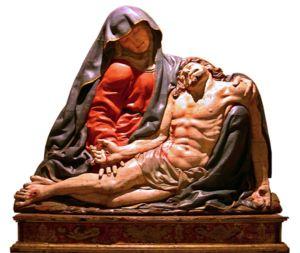
Jean de Joigny est un sculpteur franco-espagnol né à Joigny en 1506 et mort à Valladolid le 10 avril 1577. Il est connu également sous le nom hispanisé Juan de Juni.